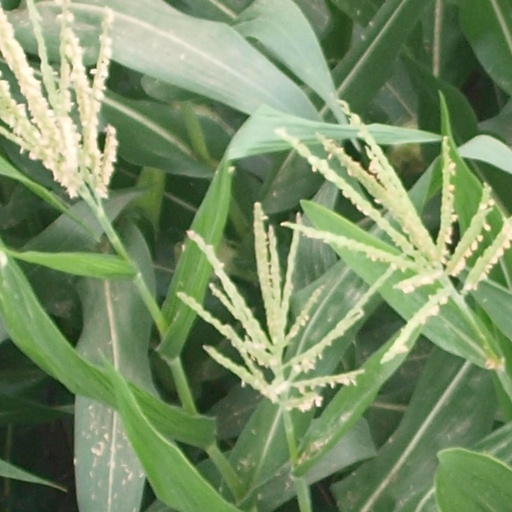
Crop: maize; corn